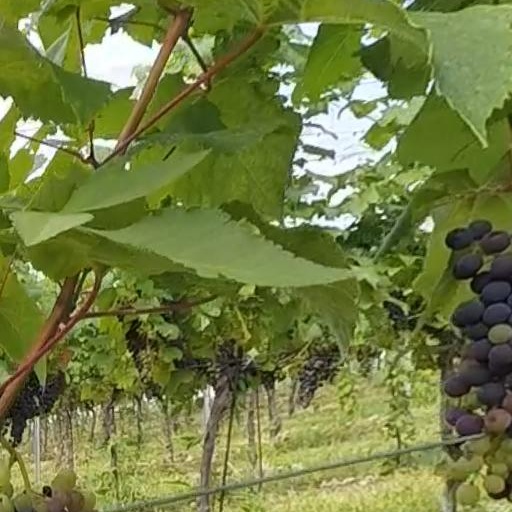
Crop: grape